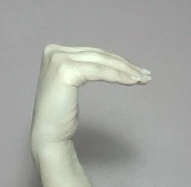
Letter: haa